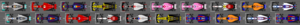
Le Grand Prix automobile de France 2018 disputé le 24 juin 2018 sur le circuit Paul-Ricard, est la 984ᵉ épreuve du championnat du monde de Formule 1 courue depuis 1950. Plus aucun Grand Prix n'avait été organisé en France depuis 2008, et pour son retour, il s'agit de la 59ᵉ édition du Grand Prix de France comptant pour le championnat du monde de Formule 1 et de la huitième manche du championnat 2018. Le circuit varois a déjà accueilli l'épreuve quatorze fois entre 1971 et 1983 et de 1985 à 1990, avant de laisser la place à Magny-Cours, pour dix-huit éditions, de 1991 à 2008.